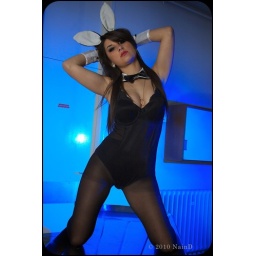
Harold Wood Hospital, RomfordStrobist info:580EXII above camera with umbrella, reflective, closedSB28 right towards the wall with blue gel